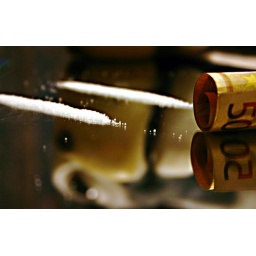
The cow in the reflection started off, as many do, on grass but soon moved onto harder stuff......